Ticino (river)

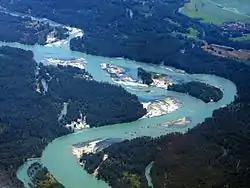
Part of the river Ticino, south of Milan-Malpensa Airport in Italy.

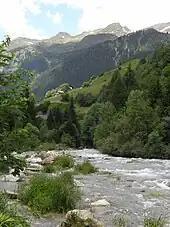
The upper Ticino near Airolo

Val Bedretto, a narrow alpine valley named after the village of Bedretto, culminates in Nufenen Pass,, at located between Pizzo Gallina (north) and Nufenenstock (south). The road up the valley is fairly straight until it approaches the pass, where the nine hairpin turns start.